Metro-2

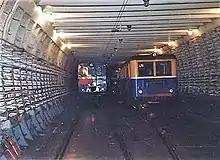
A diesel multiple unit DPS (left) and railcar AS1A (right) in the tunnel of Moscow Metro-2 («Branch»)

In 2006, the Museum of the Cold War was opened to the public, located in the old Tagansky Protected Command Point. Also known as "Bunker-42" this museum is located at the GO-42 site, that took over sites 02 and 20. Site 02 was a deeply buried hardened protective structure housing a secure telephone exchange, while site 20 was some sort of military communications node (little hard archival evidence exists beyond that).